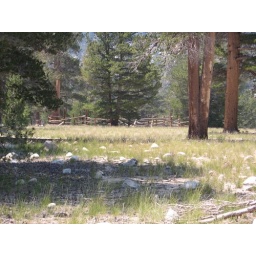
Another Corral by the bunk house and water tank